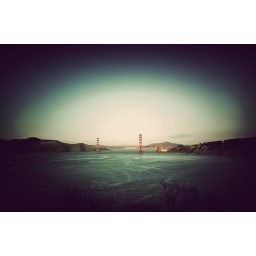
water under the bridge